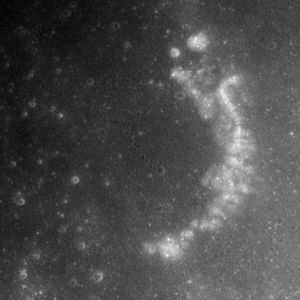
Aryabhata (månekrater)
Aryabhata er resterne af et nedslagskrater på Månen. Det befinder sig i den østlige del af Mare Tranquillitatis på Månens forside og er opkaldt efter den indiske matematiker og astronom Aryabhata.